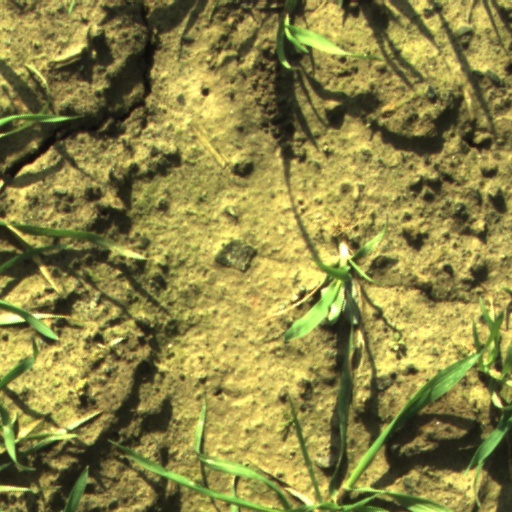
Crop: wheat